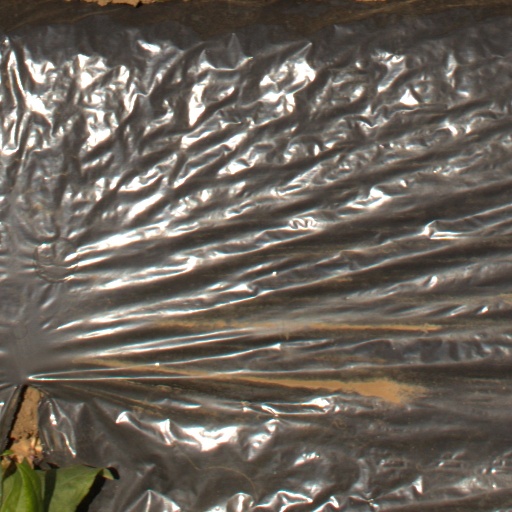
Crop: Jerusalem artichoke